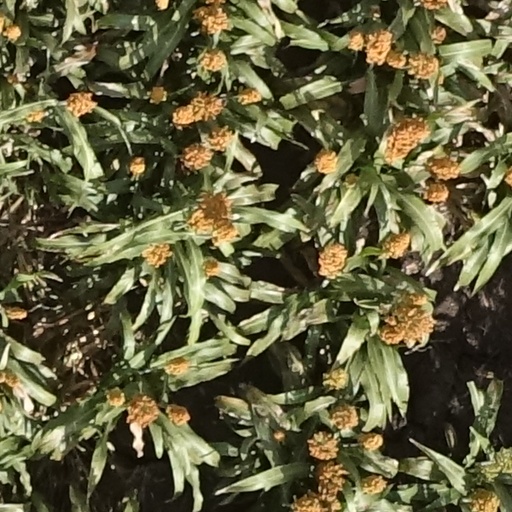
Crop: sorghum